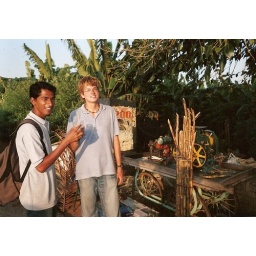
What a great taste, compared to the half-rotten canes they sell in Mumbai's street markets! See the juice machine in the back.